Case Closed: Zero the Enforcer

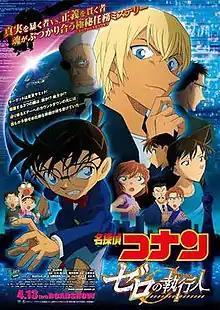
Theatrical release poster

Case Closed: Zero the Enforcer, known as in Japan, is a 2018 Japanese anime film directed by Yuzuru Tachikawa and written by Takeharu Sakurai. It was the twenty-second installment of the "Case Closed" film series based on the manga series of the same name by Gosho Aoyama, following the 2017 film "". The film was released on April 13, 2018 and has grossed over worldwide.